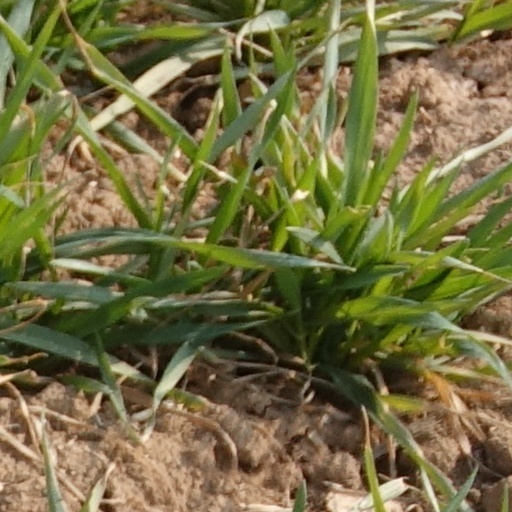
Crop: wheat